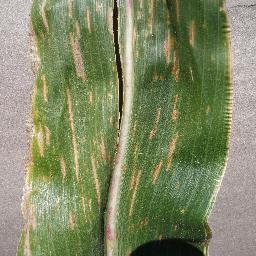
Label: Corn_(Maize)___Gray_Leaf_Spot_(Cercospora)